Kennox House

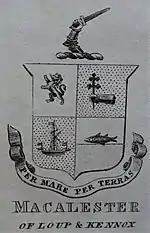
Macalester of Loup and Kennox coat of arms.

Kennox house was originally called Crivoch and a house nearby still retains that name. Sir Neil Montgomery of Lainshaw married Elizabeth Cunninghame of Aiket and one of their sons, John of Cockilbie, had a son named John of Crivoch in the mid-17th century. He may have lived at Crivoch before it was purchased by the Somervilles. The letters of Sir David Cunningham of Auchenharvie to his cousin the laird of Robertland preserved in the National Archives of Scotland detail his efforts to purchase some of these lands (NAS GD237/25/1-4) He sold some of them in turn to James Douglas of Chesters in 1642 (RGS, ix, (1634–1651), no.1189) In 1691 the Hearth Tax records show the Lands of Crivoch with twelve families and the largest dwelling, that of Mistress Miller, possessing four.